DIN connector

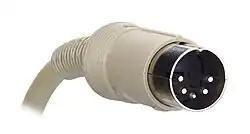
Five-pin male 180° DIN connector from a 1988 Schneider MF2 keyboard by Cherry

The DIN connector is an electrical signal connector that was standardized by the (DIN), the German Institute for Standards, in the mid 1950s, initially with three pins for mono, but when stereo connections and gear appeared in the late 1950s, versions with five pins or more were made. The male DIN connectors (plugs) feature a 13.2 mm diameter metal shield with a notch that sets the orientation in which plug and socket can mate. The range of DIN connectors, different only in the configuration of the pins, has been standardized as DIN 41524 / IEC/DIN EN 60130-9 (3-pin at 90° and 5-pin at 45°); DIN 45322 (5-pin and 6-pin at 60°); DIN 45329 / IEC/DIN EN 60130–9 (7-pin at 45°); and DIN 45326 / IEC/DIN EN 60130-9 (8-pin at 45°).